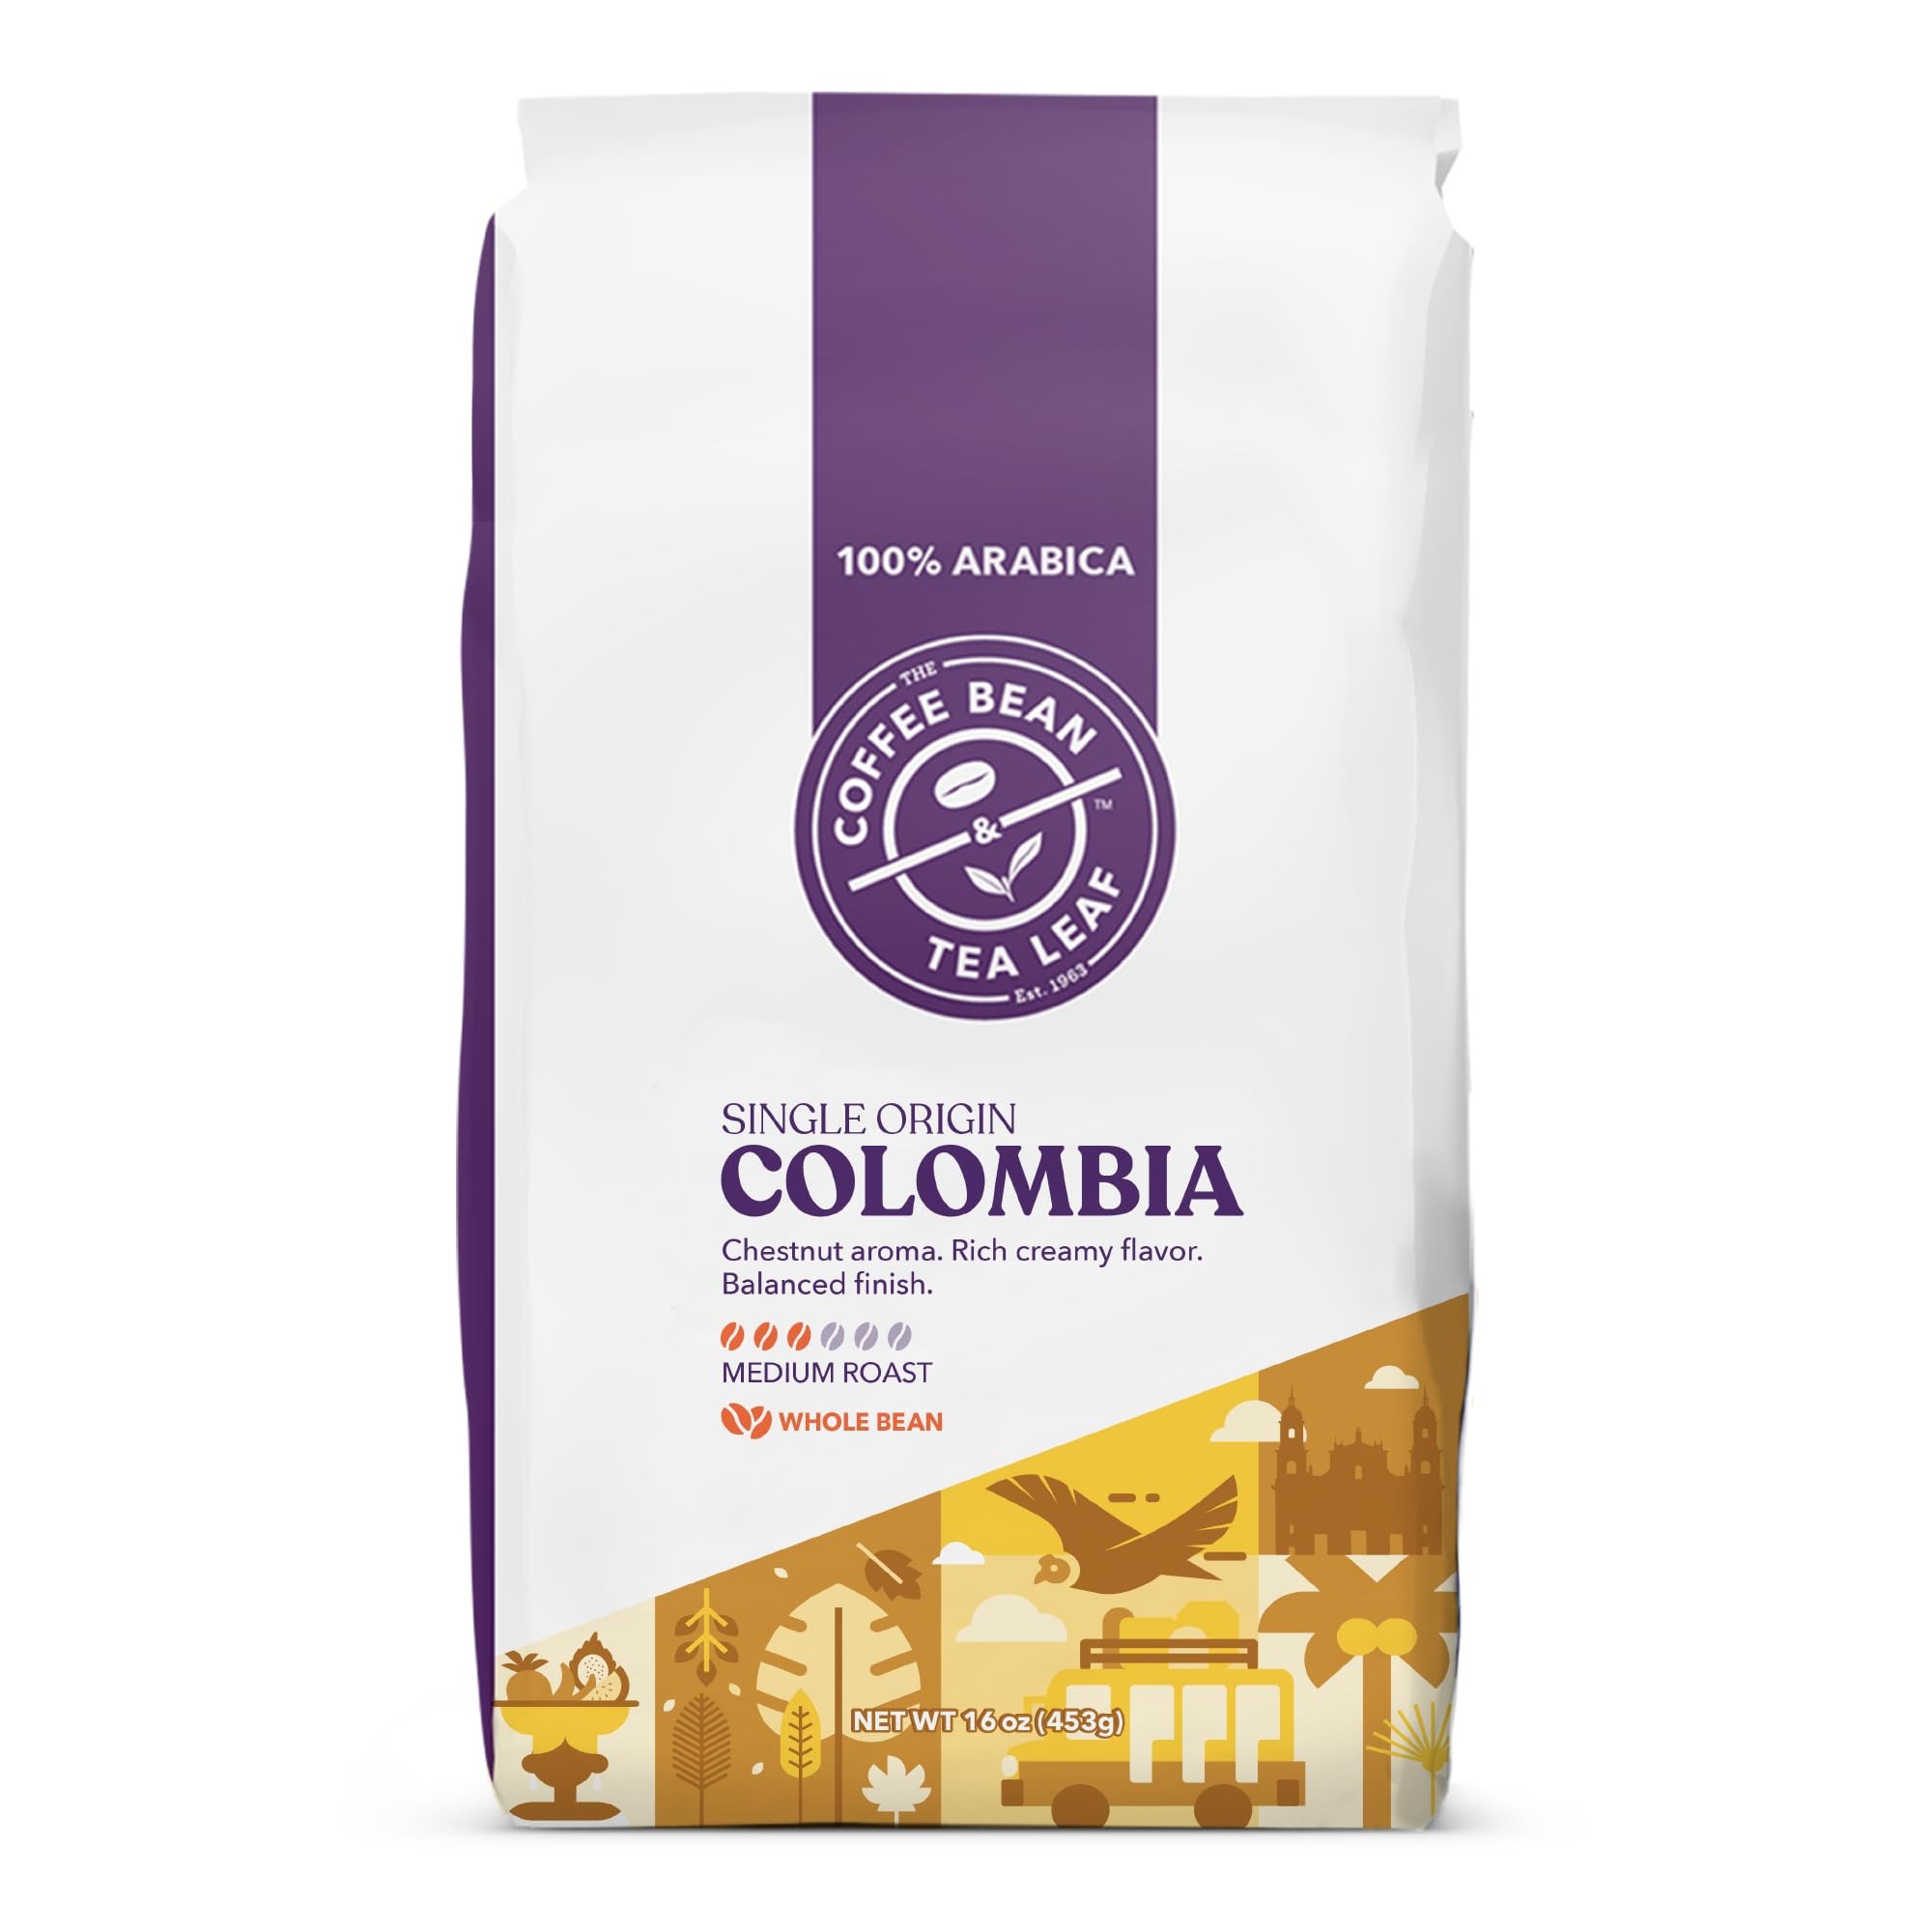
Item Name: The Coffee Bean and Tea Leaf, Colombia Narino, Medium Roast Whole Bean Coffee Beans - 1lb bag (16oz)
Bullet Point 1: Colombia Narino single origin medium roast coffee comes from tree to bag, with a balanced, bright cup of coffee, richly aromatic with a creamy body.
Bullet Point 2: Hand Selected: Our whole bean coffees are directly sourced, hand selected and then expertly roasted from the top 1% of specialty grade Arabica coffee beans from small farms around the world
Bullet Point 3: This premier coffee is hand picked by workers on small family owned farms in the state of Nariño, on the Pacific Coast in Colombia.
Bullet Point 4: Grown in all of the communities surrounding the active Galeras volcano, on slopes whose elevation often rises above 6,000 feet.
Bullet Point 5: Born and Brewed in Southern California: Since 1963, The Coffee Bean and Tea Leaf is known for expertly roasted coffees and hand blended teas from the best resources in the world
Value: 16.0
Unit: Ounce

Price: 18.95